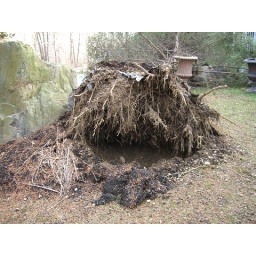
they kept it in a plastic bag that didn't allow the roots to get a good grip in the ground